Question: Who is holding the umbrella?
Tambaya: Waye yake riƙe da lemar?
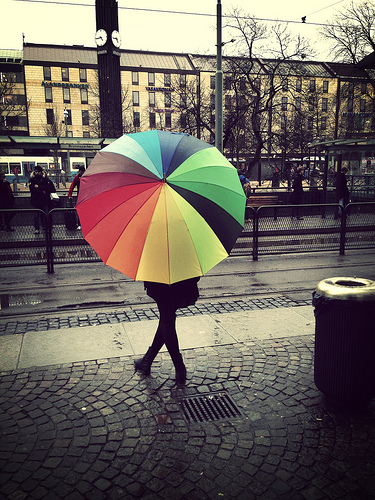
Answer: A woman.
Amsa: Mata.